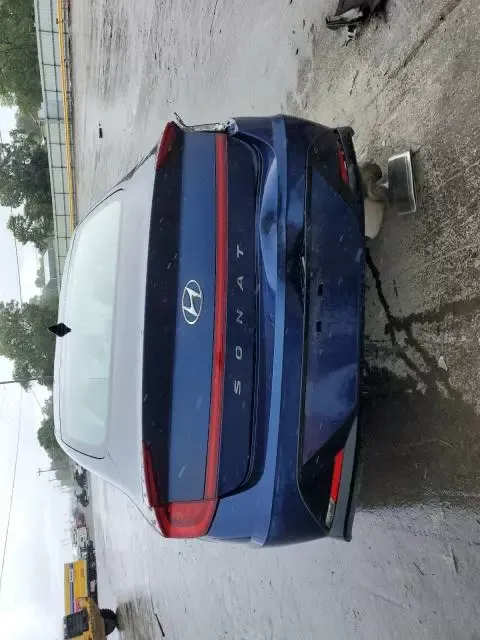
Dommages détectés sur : malle, feu arrière droit, feu arrière gauche, pare-choc arrière, plaque d'immatriculation arrière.
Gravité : mineur